Pac-Man Vs.

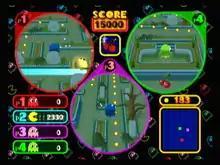
Screenshot of the game from the television, showing the ghosts fleeing from Pac-Man

"Pac-Man Vs." is a maze video game. The game requires a Game Boy Advance, the GameCube - Game Boy Advance link cable peripheral, and one to three GameCube controllers to play. Before the game begins, a predetermined score value can be set to either 7,000, 10,000 or 15,000 points; the first player to reach this score wins. One of the players will be assigned as Pac-Man, the others being the ghosts. The player controlling Pac-Man uses the Game Boy Advance to play, the objective being to eat all the dots in the maze without being caught by a ghost. Eating large flashing "Power Pellets" will cause the ghosts to turn blue, allowing Pac-Man to eat them to steal points and send them back to the regeneration box in the middle of the maze. If a ghost catches Pac-Man, the person that caught him will become Pac-Man in the next round. Eating a certain amount of pellets will cause a fruit to appear underneath the regeneration box, which Pac-Man or the ghosts can eat for bonus points.